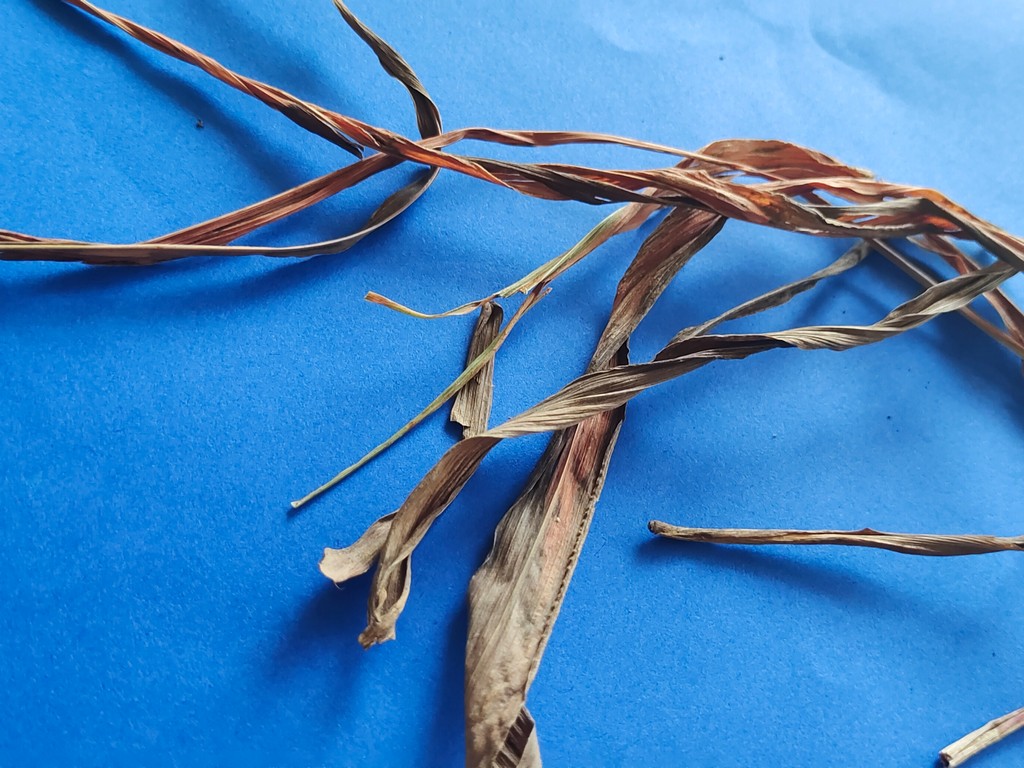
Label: Dried